Lighthouse

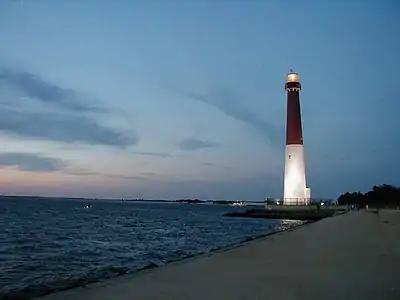
Barnegat Lighthouse at the coast of Ocean County, New Jersey, U.S., facing the Atlantic Ocean at sunrise

A lighthouse is a tower, building, or other type of physical structure designed to emit light from a system of lamps and lenses and to serve as a beacon for navigational aid for maritime pilots at sea or on inland waterways.